Hostel (2022 film)

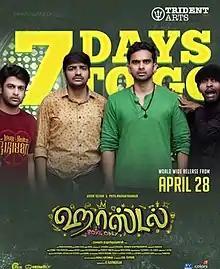
Theatrical release poster

Hostel is a 2022 Indian Tamil-language comedy horror film directed by Sumanth Radhakrishnan and produced by Trident Arts. The film is a remake of the 2015 Malayalam film "Adi Kapyare Kootamani" co-written and directed by John Varghese. The film stars Ashok Selvan and Priya Bhavani Shankar with a supporting cast including Sathish, Nassar and Munishkanth. The film's music is composed by Bobo Shashi, with cinematography handled by Praveen Kumar and editing done by Ragul. The film was released in theatres on 28 April 2022.